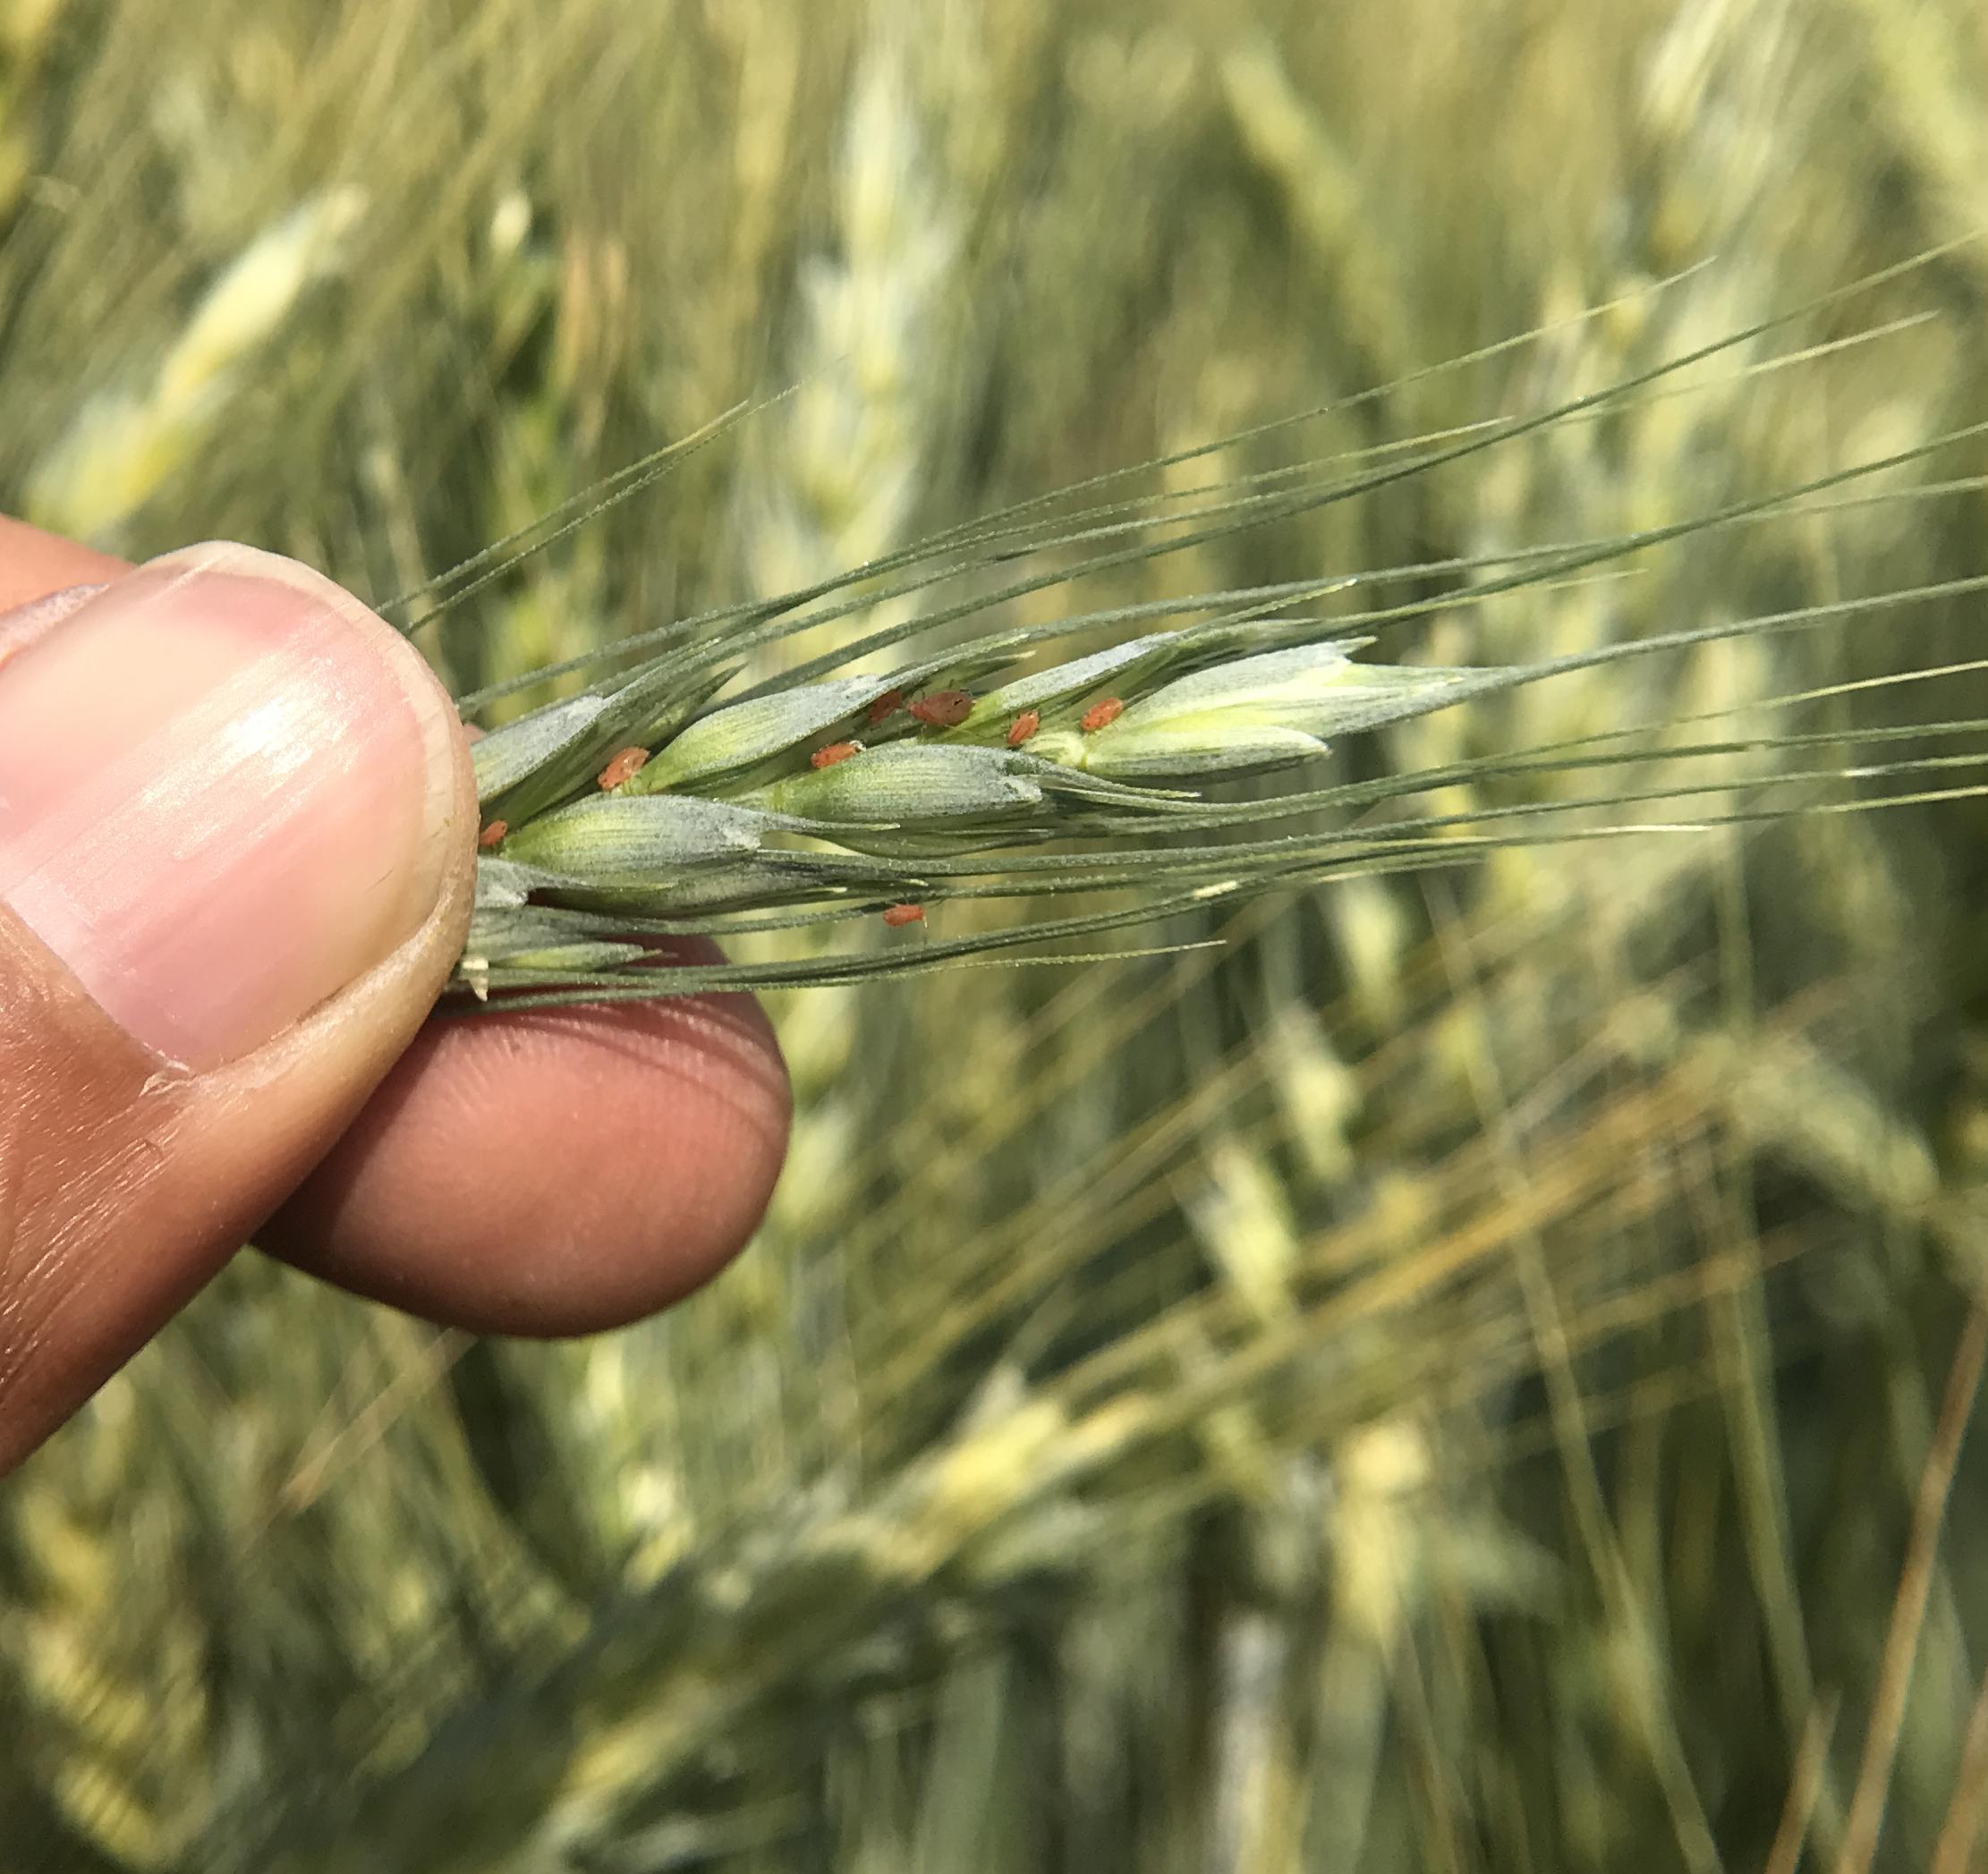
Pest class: english_grain_aphid